Charles William, Prince of Nassau-Usingen

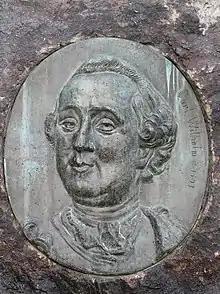

Charles William (9 November 1735 – 17 May 1803) was Prince of Nassau-Usingen from 1775 until his death. From 1797 until his death, he was also titular Prince of Nassau-Saarbrücken, however, Nassau-Saarbrücken was occupied by France during that period.